Eugene Peyton Deatrick

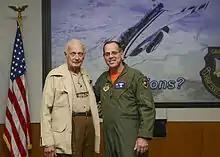
Deatrick and TPS Commandant Charles Webb in 2014

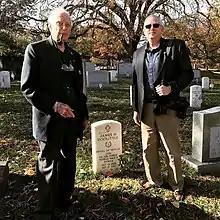
Deatrick and his son Will visiting the grave of Jimmy Doolittle at Arlington National Cemetery on Veterans Day 2018

In 1996, Deatrick portrayed himself in "Little Dieter Needs to Fly", the Werner Herzog documentary about the escape and rescue of Dieter Dengler. In 1997, Deatrick was interviewed by the Air Force Historian, Richard P. Hallion, during the review of Operation TAILWIND. On March 9, 1999, on the thirty-third anniversary of the Battle of A Shau, Deatrick and other members of the 1st ACS gathered at a Pentagon ceremony to honor Bernie Fisher. In 2007, he attended the premier of "Rescue Dawn" at Andrews AFB and spoke of his role in Dengler's rescue. Prior to his death, he lived in Alexandria, Virginia. Deatrick's wife of 55 years, Zane, died in January 2012 and is buried in Arlington National Cemetery.